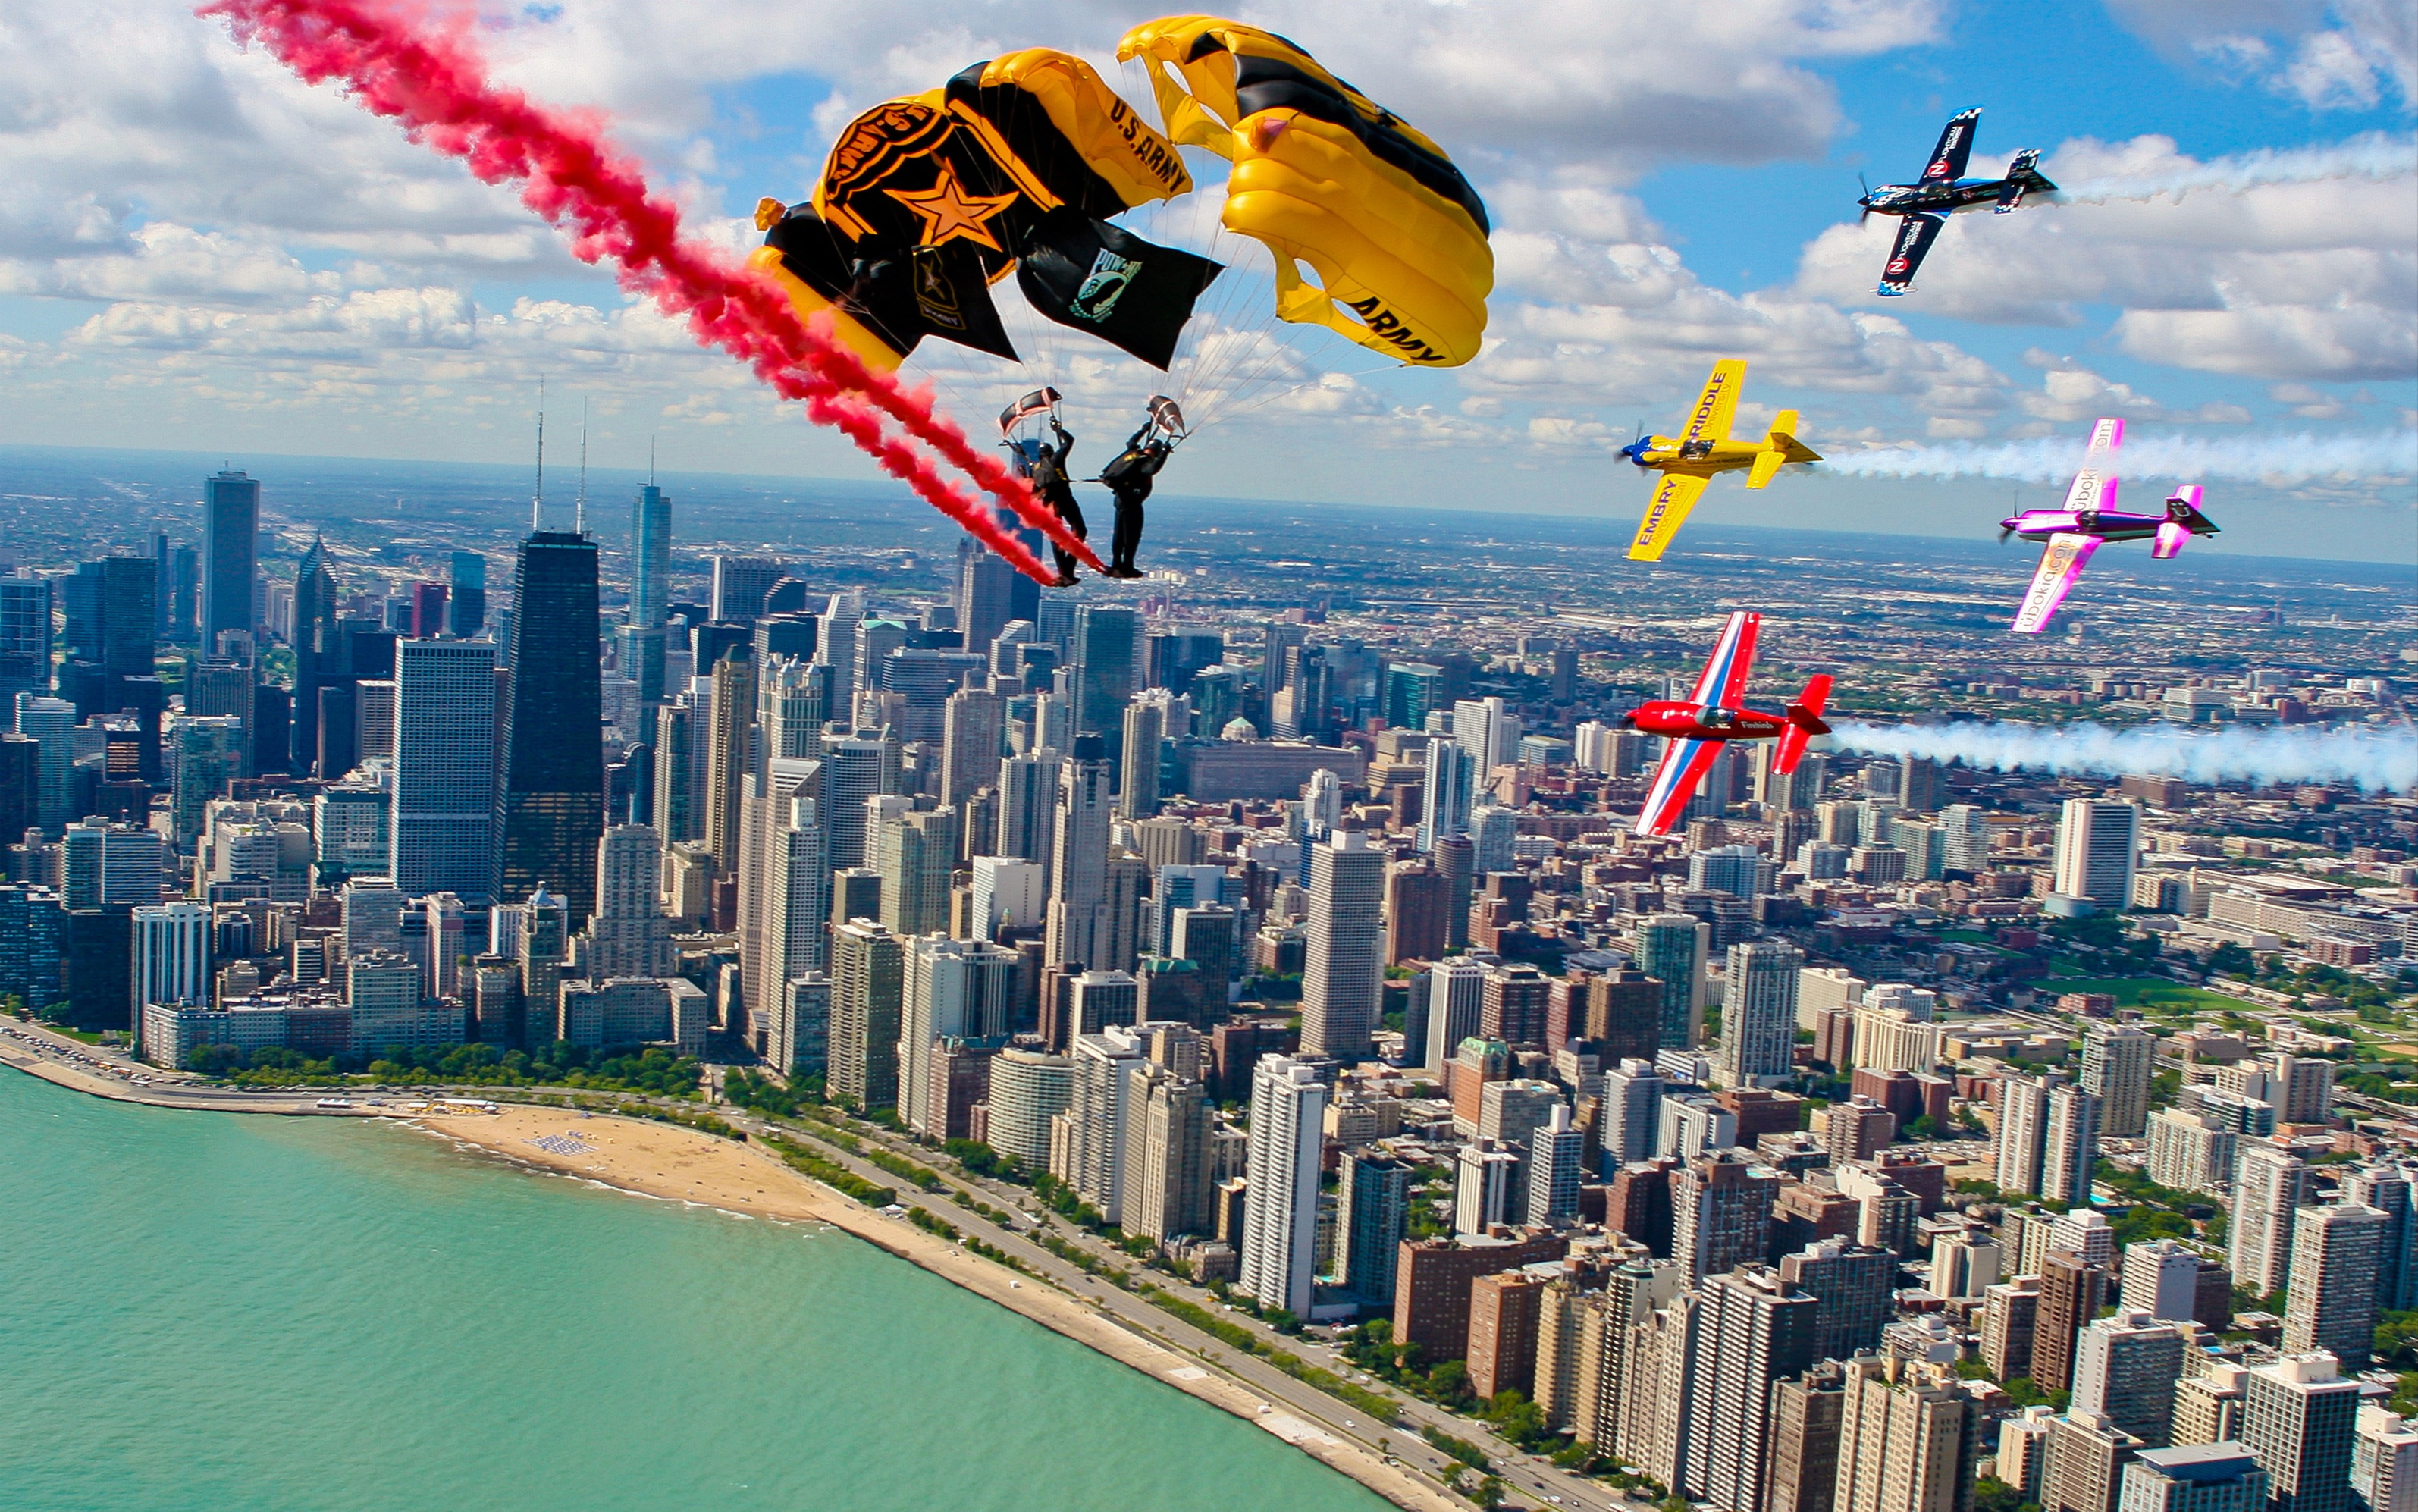
skyline, smoke, military, formation, jumping, extreme sport, toy, skydiving, sports, planes, parachuting, parachutist, air show, jumpers, aerobatics, atmosphere of earth, windsports